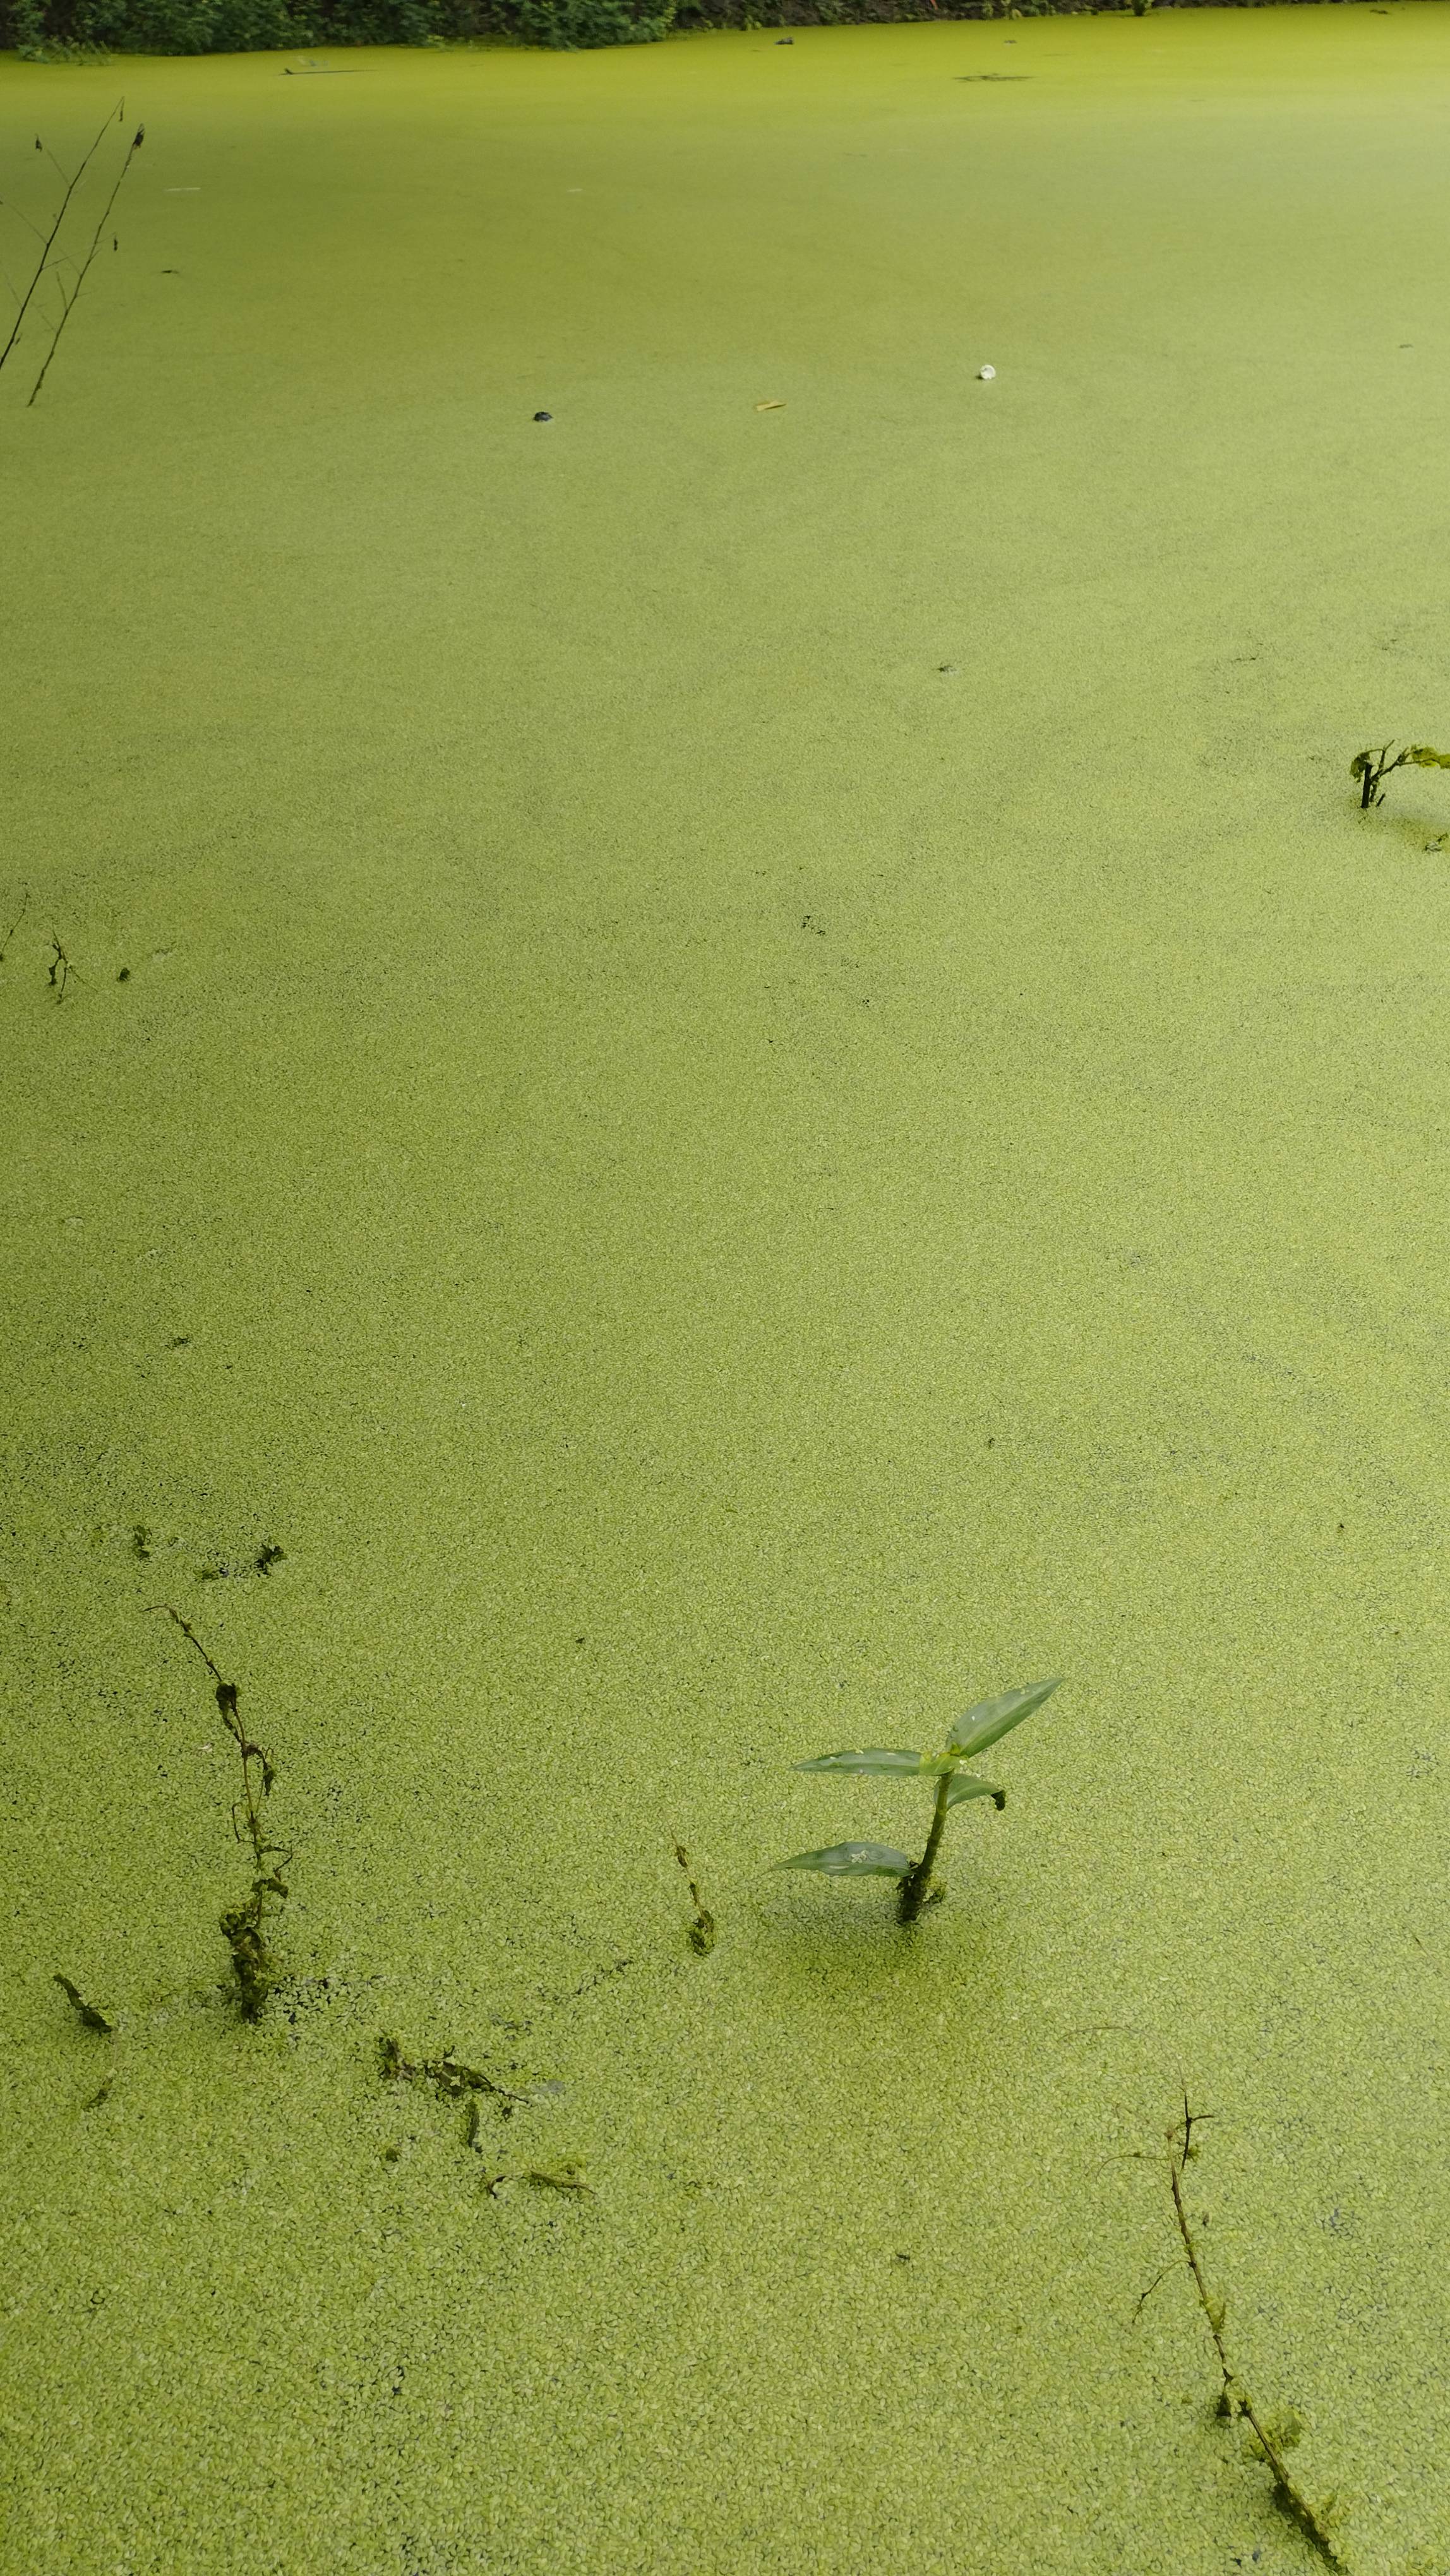
Species: Common Duckweeds (Lemna minor)